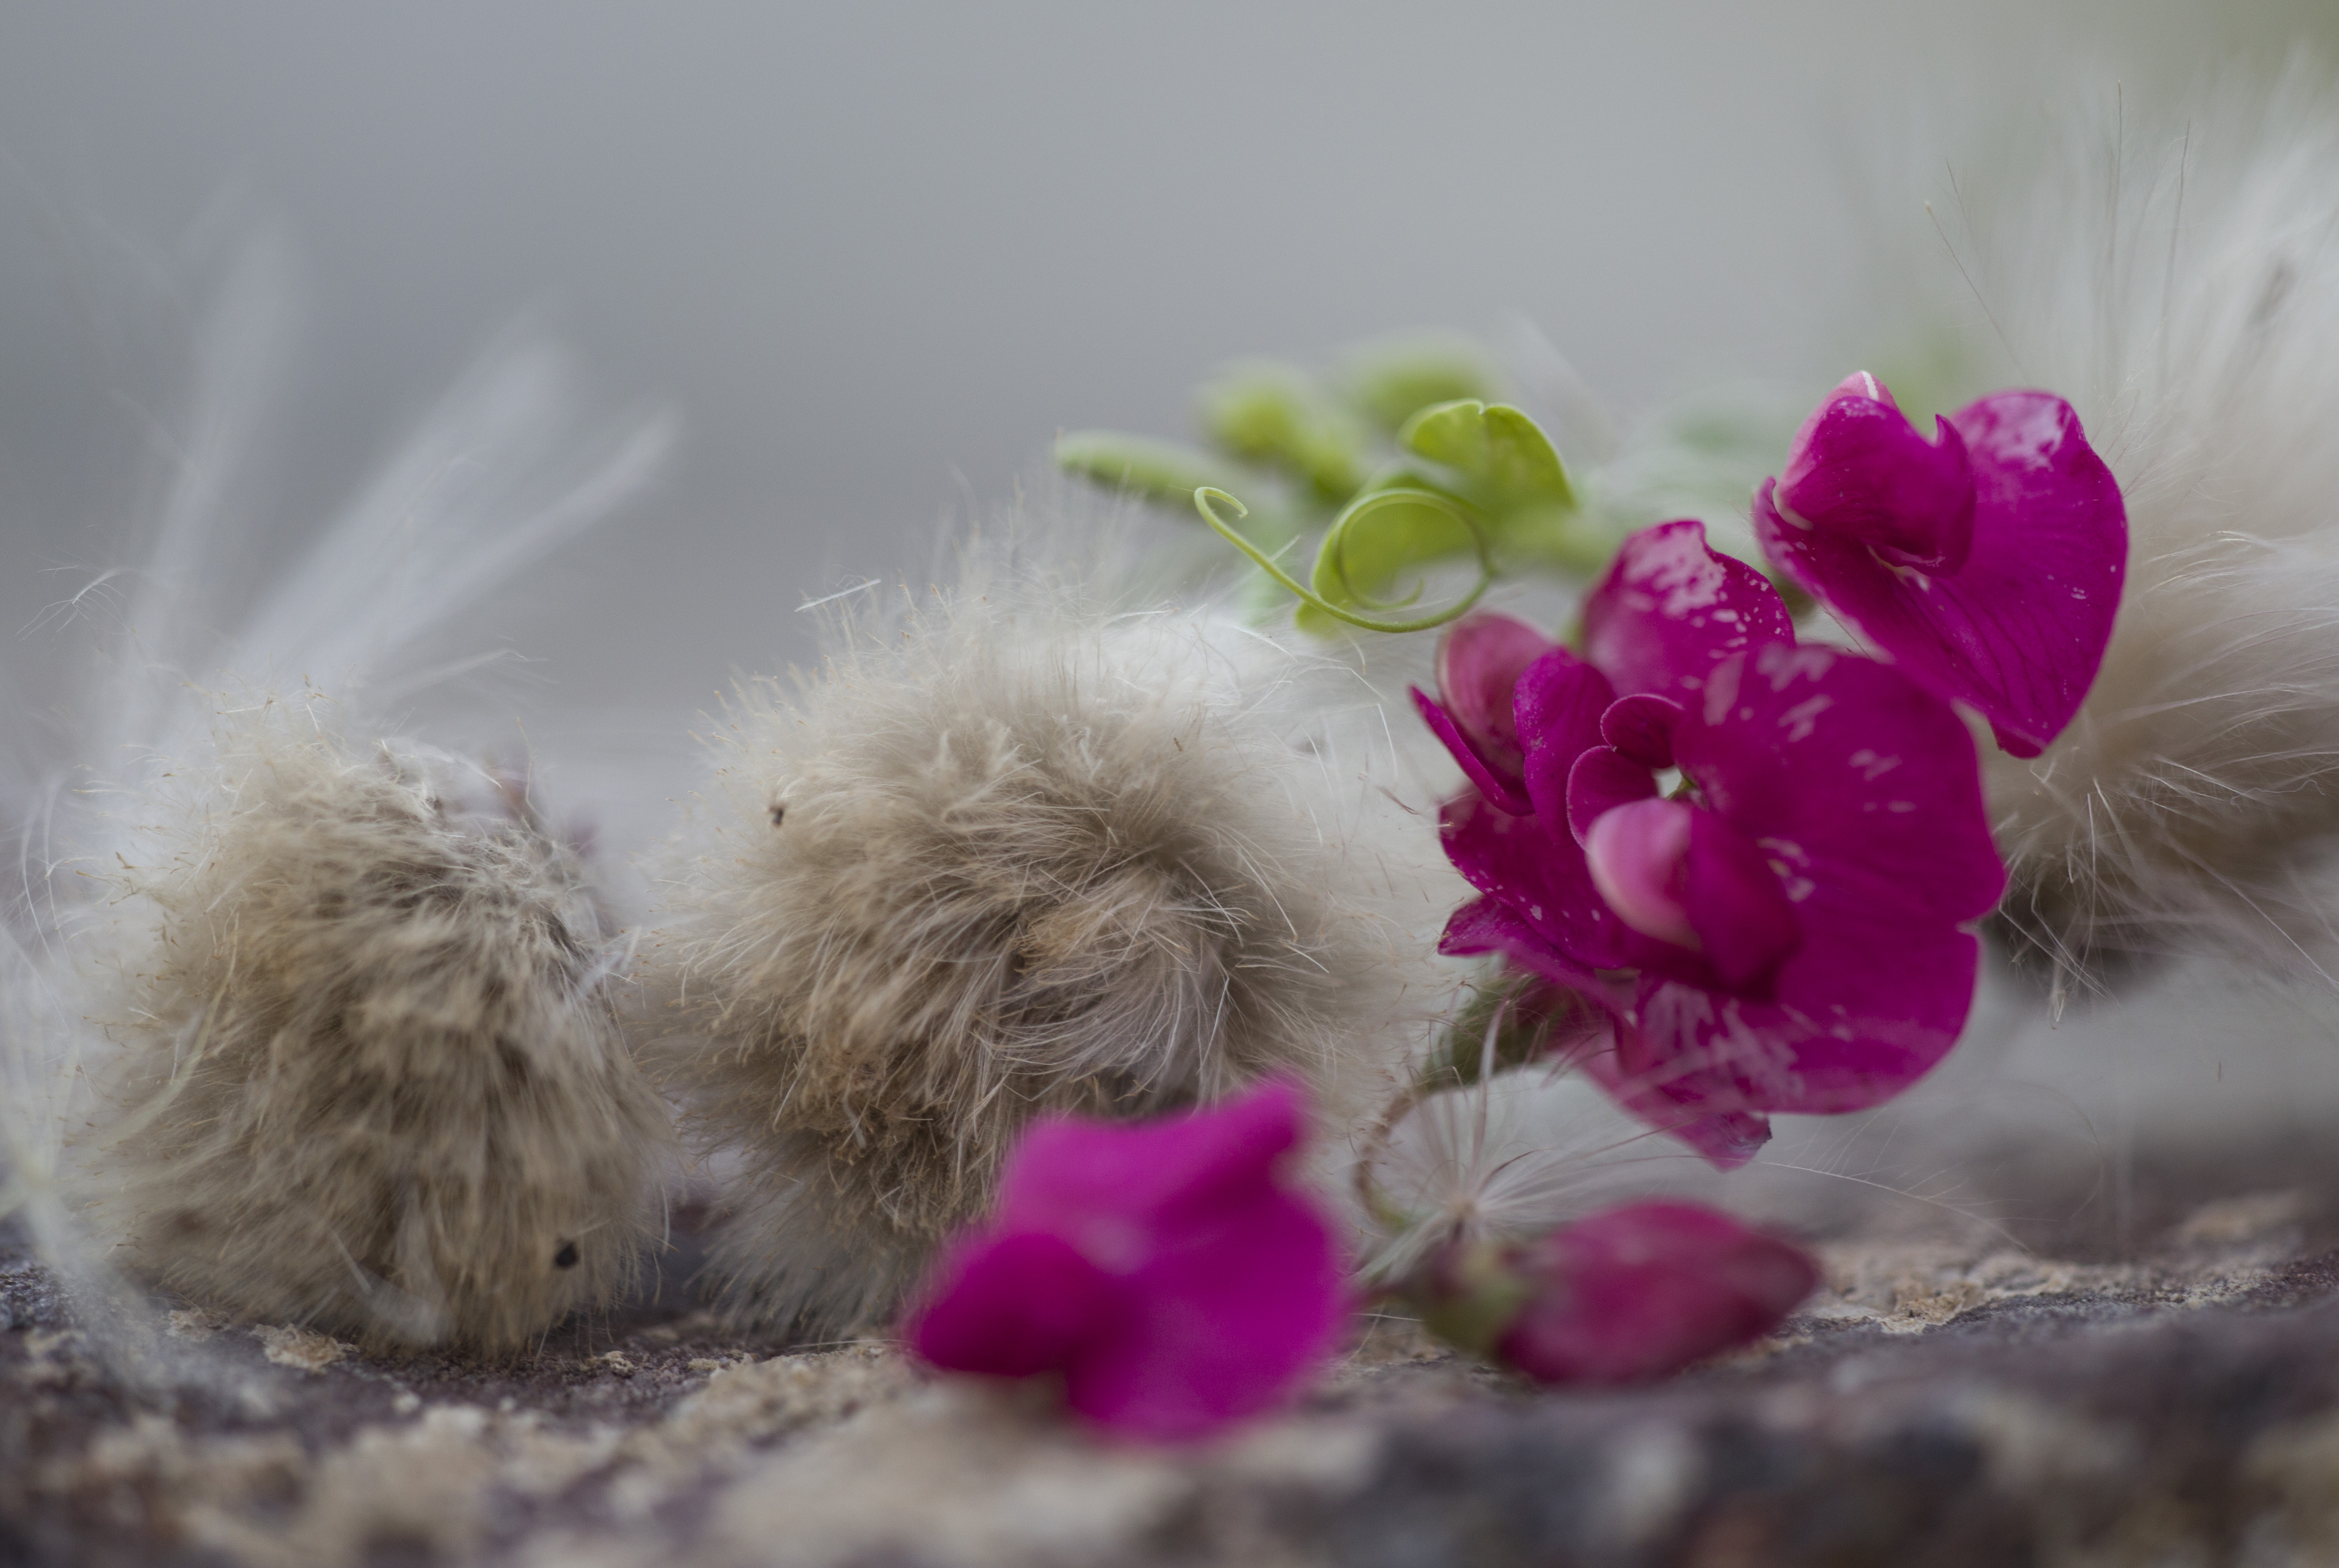
cotton, flower, pink, white, romantic, woman, lilac, feeling, summer, green, soft, easy, petal, plant, spring, organism, cat, still life, fur, violet family, still life photography, pink family